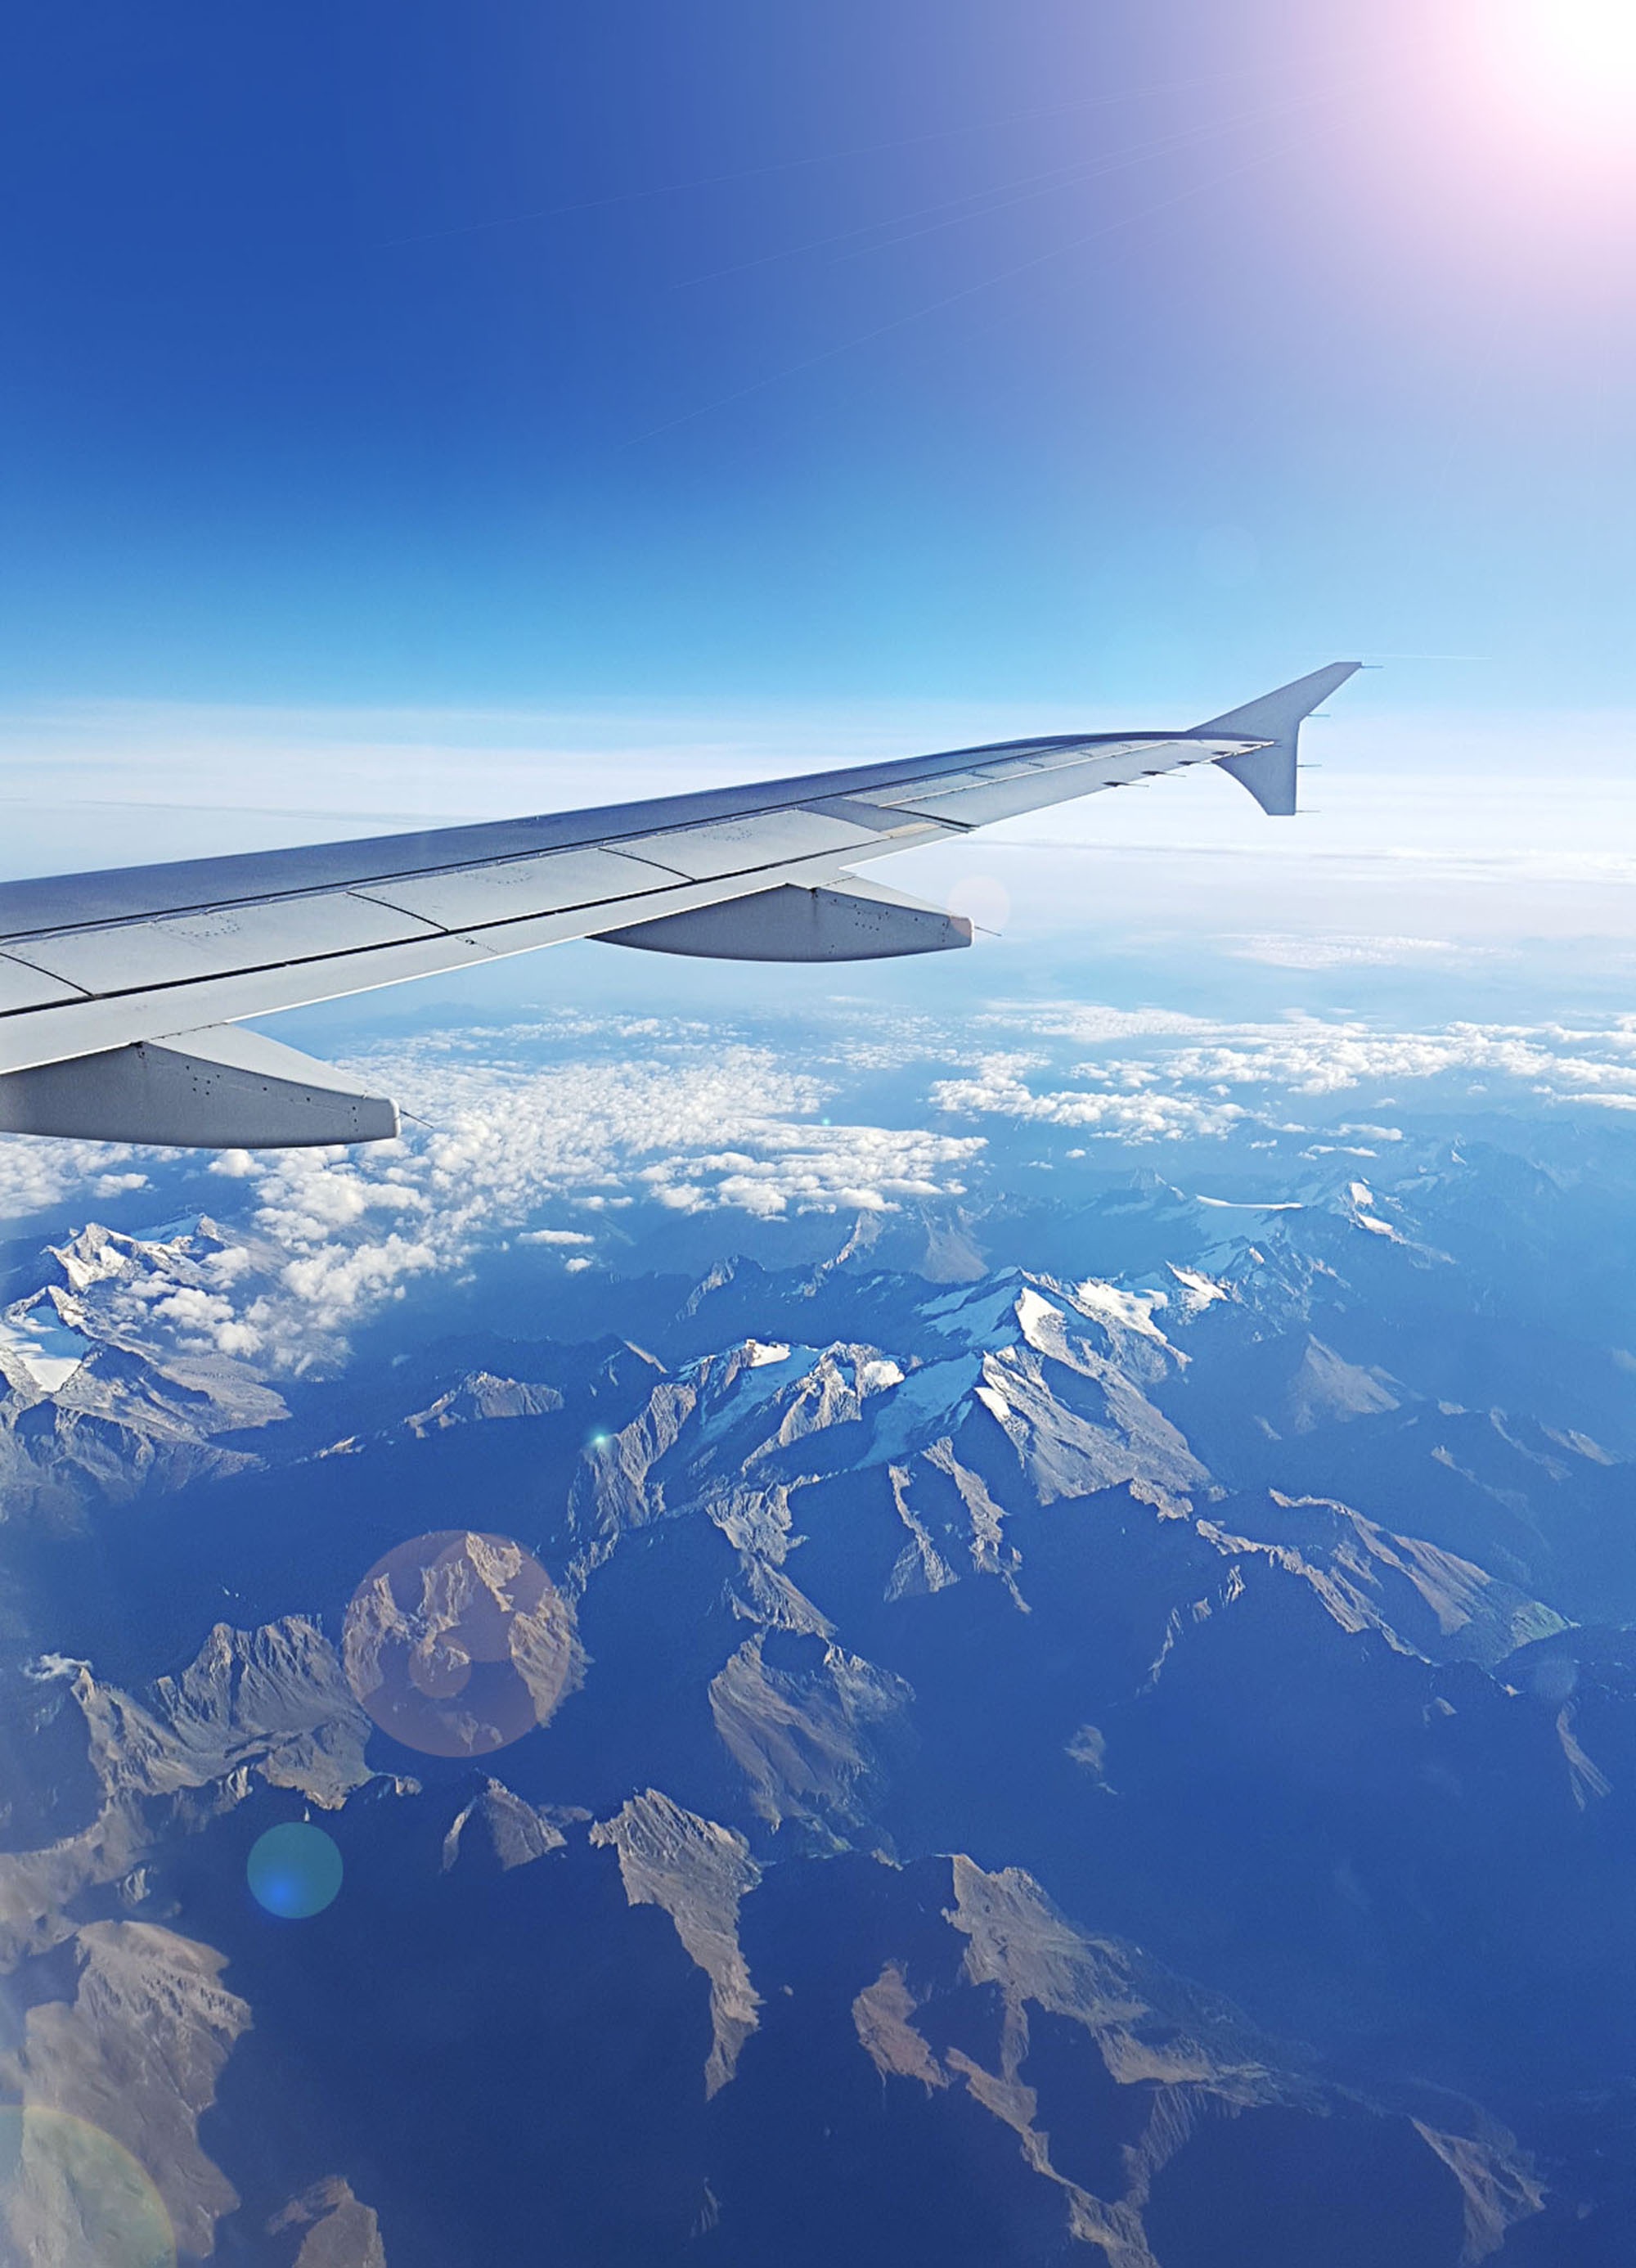
horizon, wing, cloud, sky, sunlight, atmosphere, mountain range, travel, airplane, aircraft, vehicle, flight, holiday, arctic, from above, clouds, earth, outlook, flyer, take off, arctic ocean, aerial photography, out of plane, air travel, atmosphere of earth